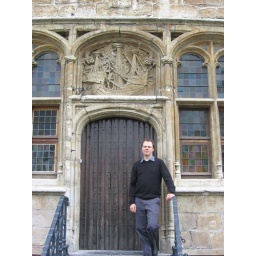
ship carved in stone above doorway in Ghent